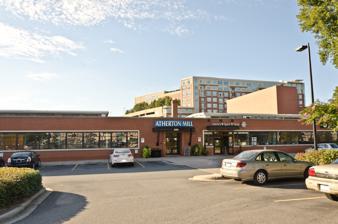
Building: Former Parks-Cramer Company Complex
Country: United States of America
Year built: 1919
Historic building complex in North Carolina, US United States historic place Parks-Cramer Company Complex, Former U.S. National Register of Historic Places Parks-Cramer Company Complex, Former, September 2014 Show map of North Carolina Show map of the United States Location 2000 South Blvd., Charlotte, North Carolina Coordinates 35°12′35″N 80°51′40″W / 35.20972°N 80.86111°W / 35.20972; -80.86111 Area 5.2 acres (2.1 ha) Built 1919 ( 1919 ) -1955 Built by Clement, E. H., & Co. Architectural style Industrial functionalism NRHP reference No. 94000146 Added to NRHP March 7, 1994 Former Parks-Cramer Company Complex is a historic factory complex located at Charlotte , Mecklenburg County, North Carolina . The contributing resources are the Manufacturing Building; Shipping, Receiving, and Pipe Storage building; storage building; and rail spur line and they were developed between 1919 and 1955.  The Manufacturing Building is divided into six sections, and is a large one-story brick building with a flat roof and stepped parapets It features banks of large, steel-sash factory windows.  The Parks-Cramer facility was one of the region's foremost manufacturers of humidifiers and air-conditioning equipment for the new cotton mills. It was added to the National Register of Historic Places in 1994. References